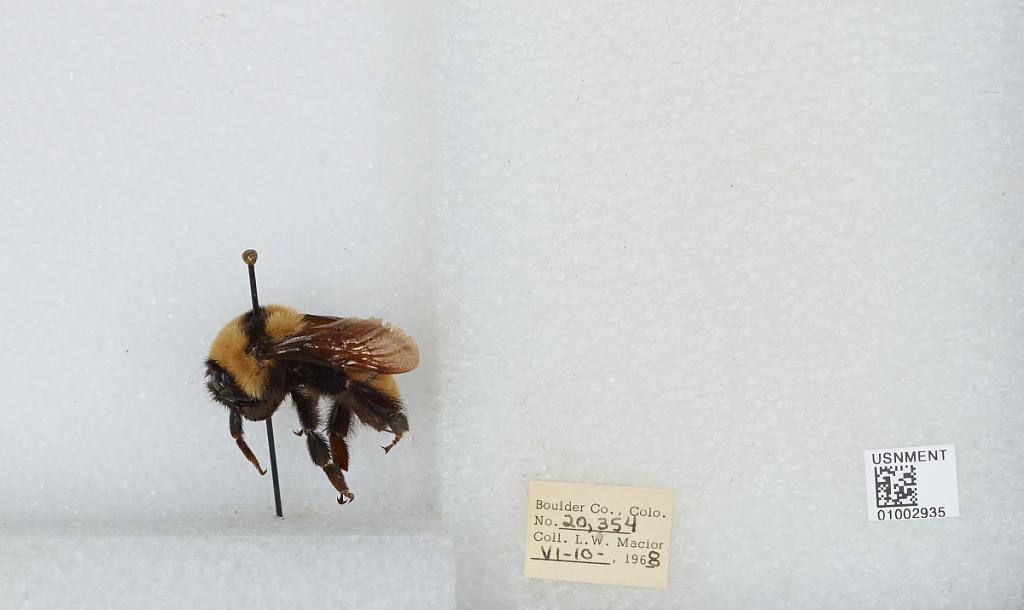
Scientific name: Bombus (Fervidobombus) fervidus fervidus (Fabricius)
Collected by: L. Macior
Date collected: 1968-6-10
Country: United States
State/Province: Colorado
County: Boulder
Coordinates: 40.09, -105.36